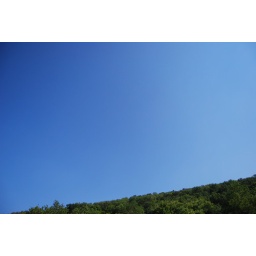
Not a cloud in the sky on a warm July day on the Ohio River.